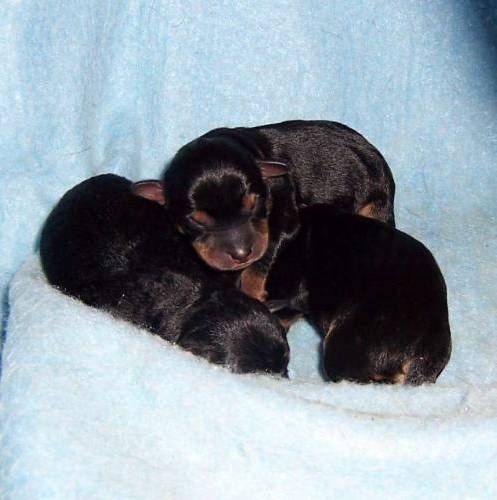
Label: dog